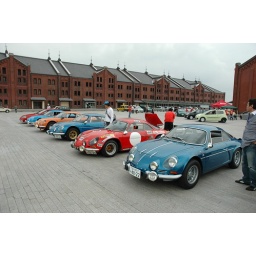
Scenery of event of French car &amp;quot;French French 2008&amp;quot; held in Yokohama red brick warehouse on June 28.